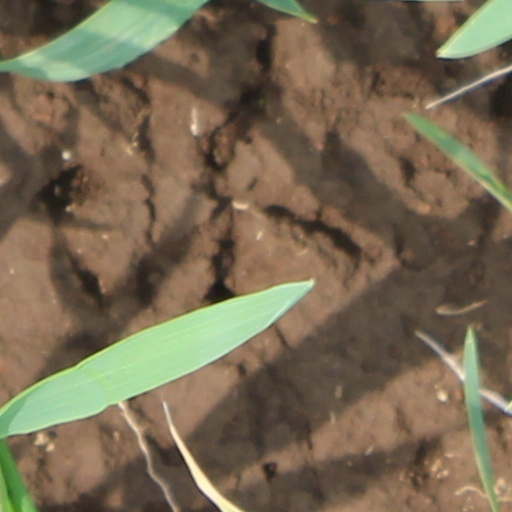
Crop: wheat